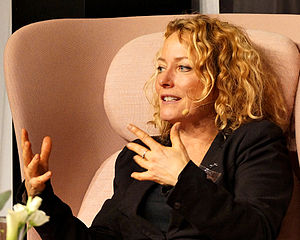
Maise Njor
Maise Njor ved Bogforum 2014.
Maise Njor - dansk journalist og forfatter under Bogforum 2014 i København"
"Maise Njor er en dansk journalist og forfatter. Njor er forhenværende chef for livsstilsmagasinet Eurowoman, har udgivet ni bøger, og er tidligere medlem af det succesfulde radioprogram Mads og Monopolet. Hun blev bl.a. kendt for sin debutroman ""Michael Laudrups tænder"" i 2005. Bogen er baseret på en brevkorrespondance mellem Maise Njor og Camilla Stockmann. I 2009 udgav de endnu en korrespondance i bogform: ""Charlie Hotel Oscar Kilo"", denne gang med skilsmisse og graviditet som bogens omdrejningspunkt. Udover de to kollaborationer med Stockmann, har hun også skrevet ""Livet for let øvede"" i samarbejde med den britiske Fay Weldon. Endvidere har hun været manuskriptkonsulent på tv-serien Nynne og filmen INKA$$O.